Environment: real
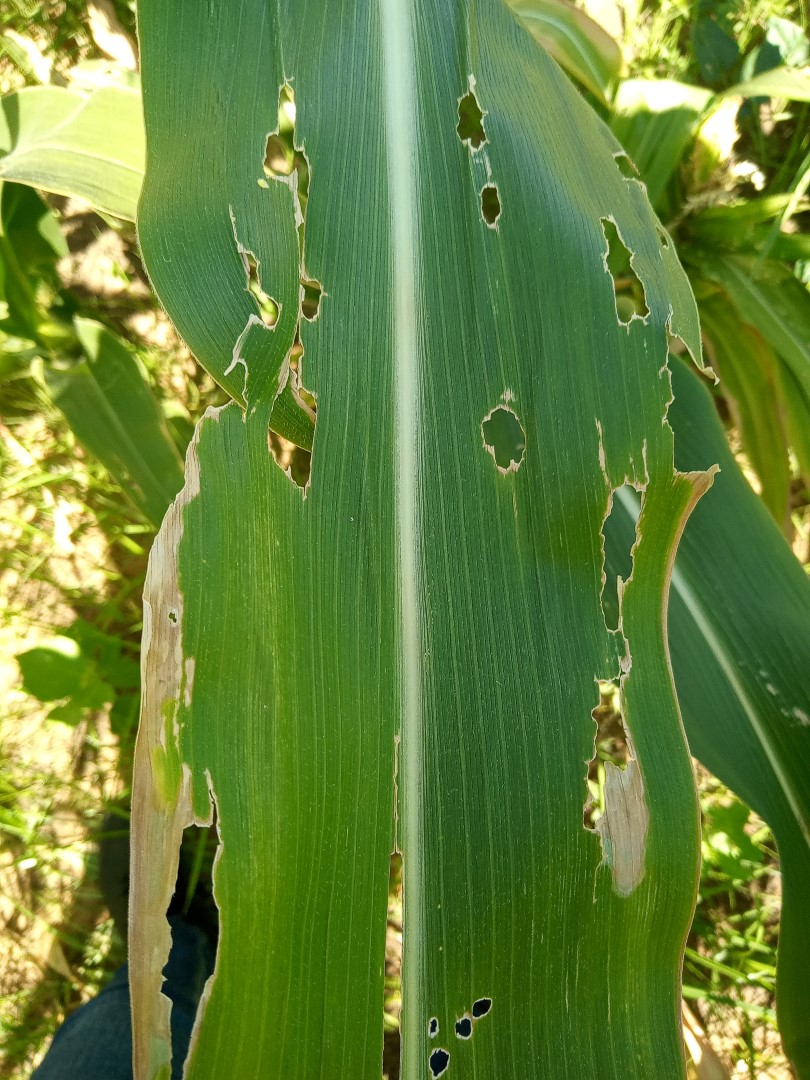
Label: fall_armyworm